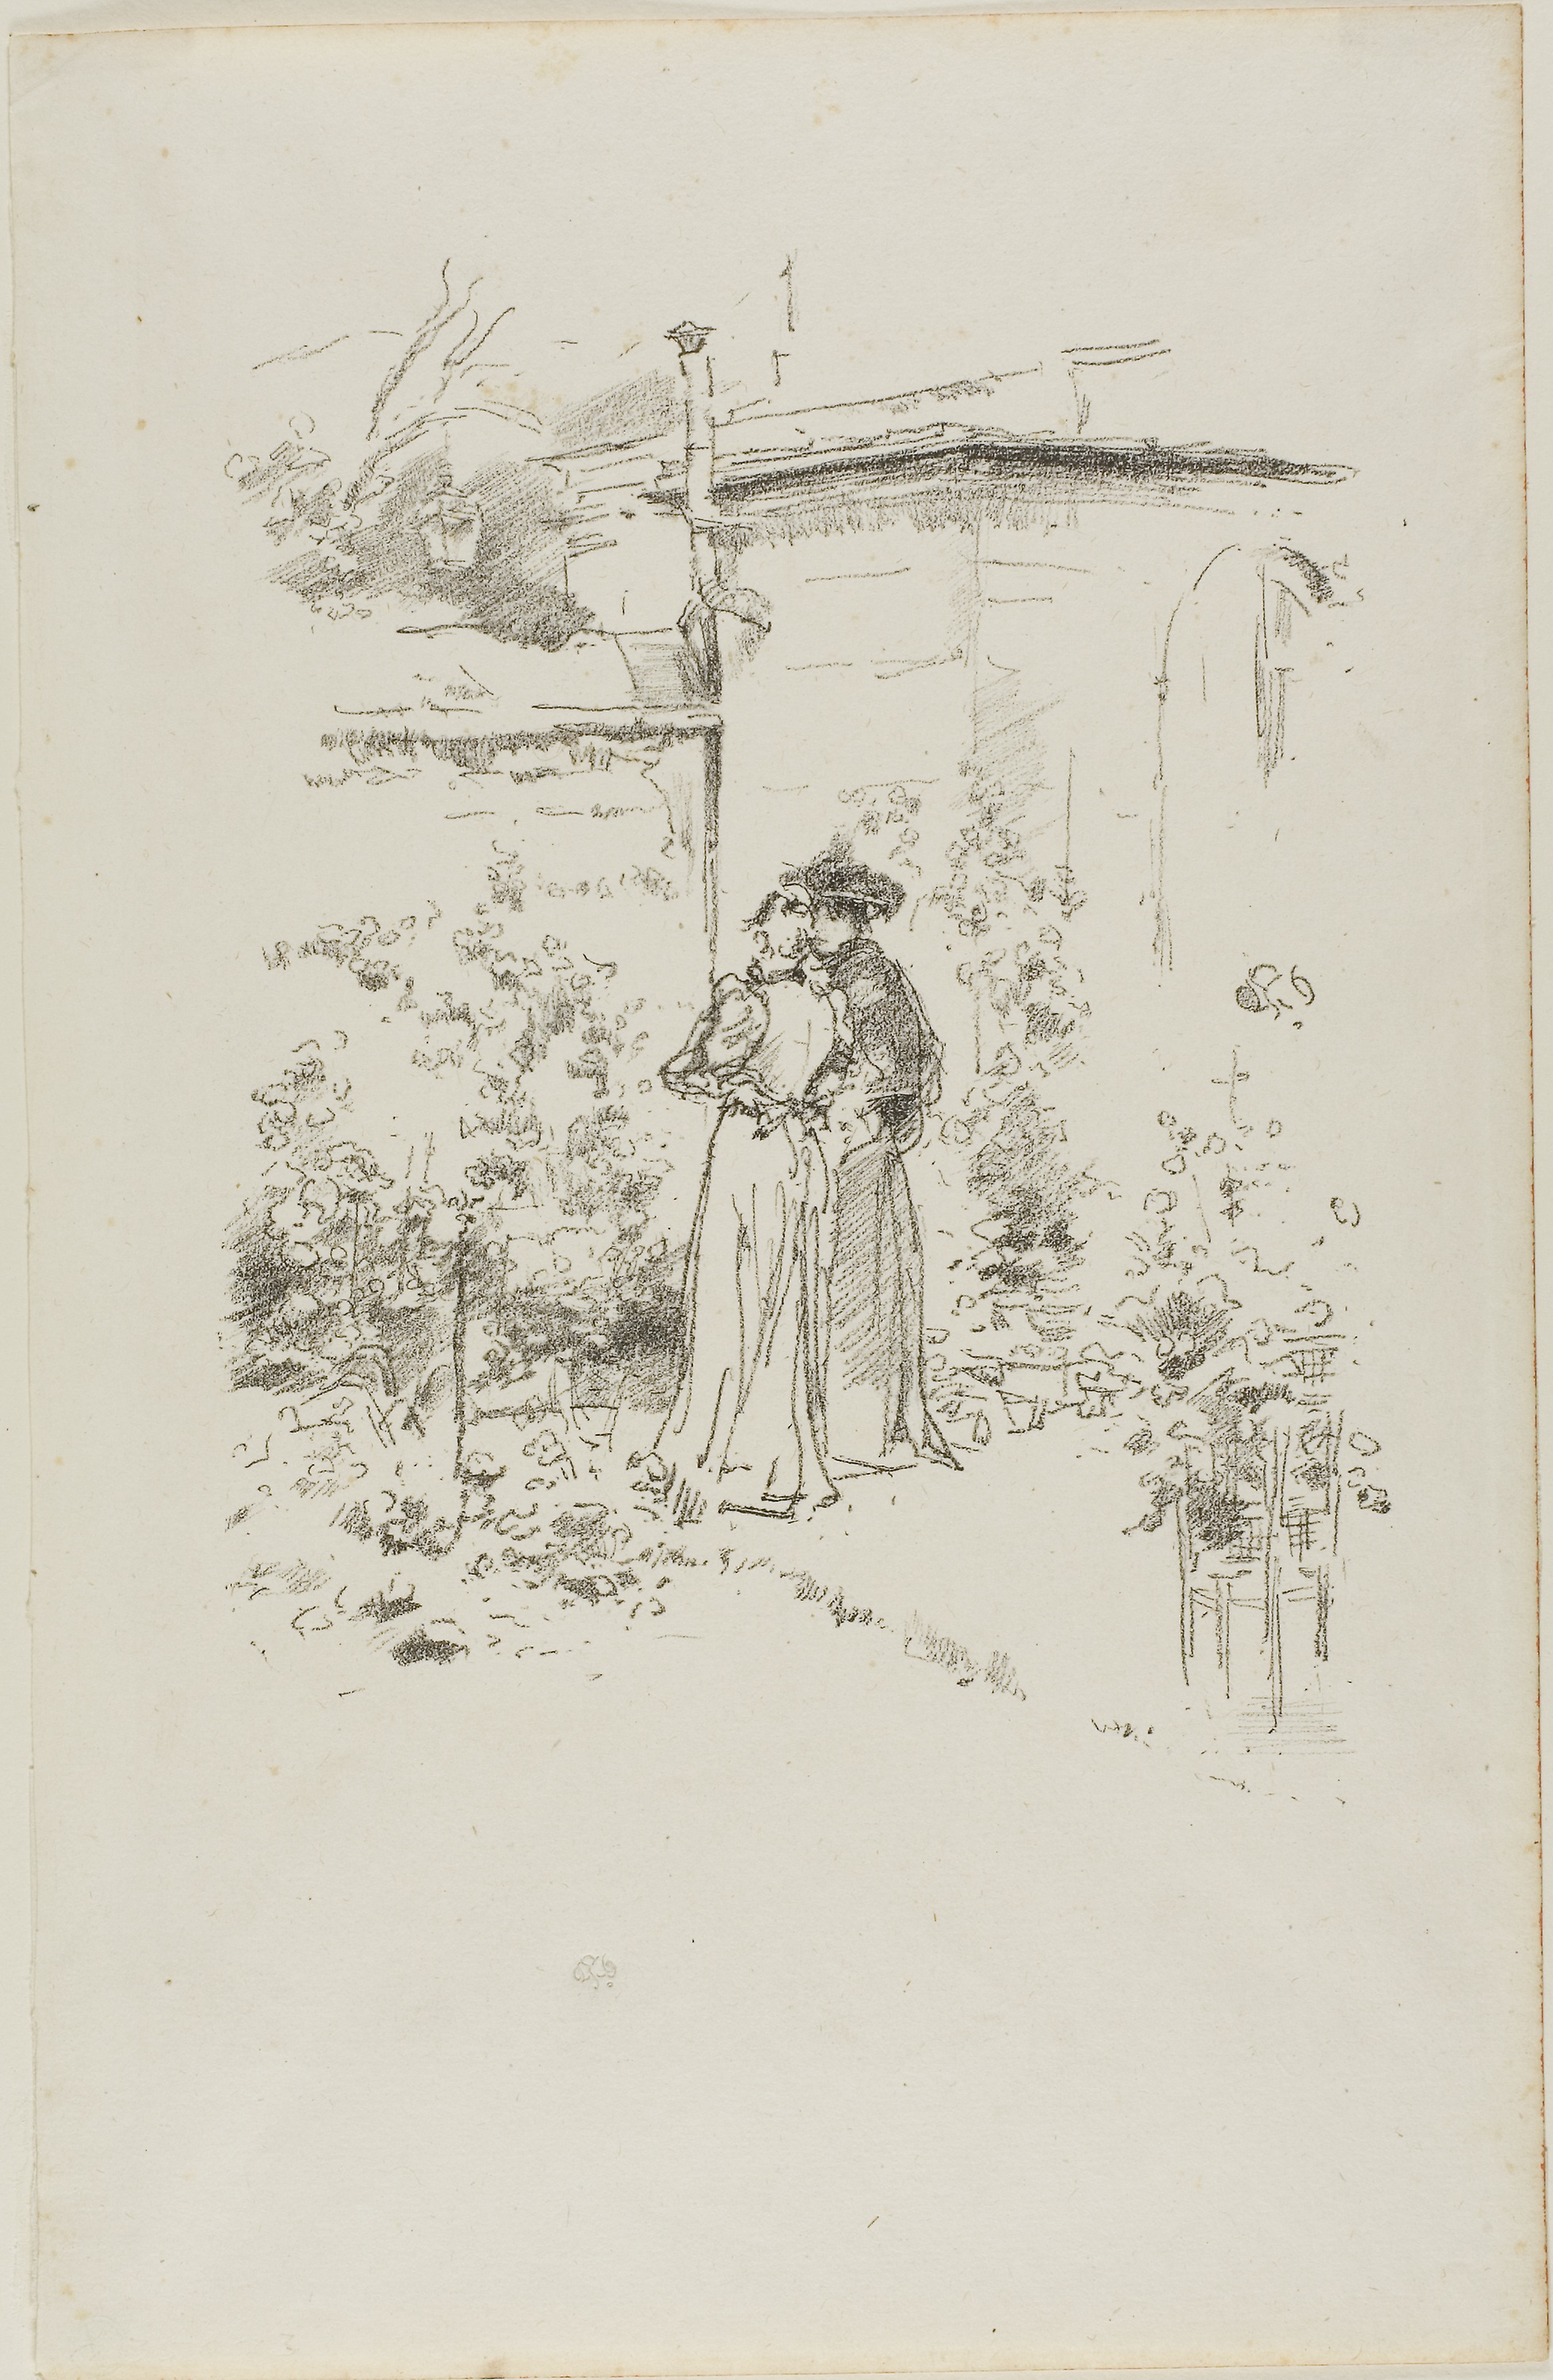
art, drawing, artwork, sketch, illustration, font, paper, visual arts